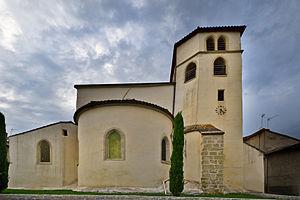
Église Saint-Symphorien de Saint-Symphorien-d'Ozon, Rue Claude-ColombièreRue de l'ÉgliseRue des DauphinsPlace du Marché (Inscrit, 2001) This building is indexed in the Base Mérimée, a database of architectural heritage maintained by the French Ministry of Culture,
Saint-Symphorien-d'Ozon est une commune française, située dans le département du Rhône en région Auvergne-Rhône-Alpes.
Cet article recense les monuments historiques situés dans le département du Rhône, en France, mais hors de la métropole de Lyon ou de la commune de Villefranche-sur-Saône. Ces deux zones comportant un grand nombre de monuments classés ou inscrits, deux pages spécifiques leur sont dédiées : Liste des monuments historiques de la métropole de Lyon et Liste des monuments historiques de Villefranche-sur-Saône.